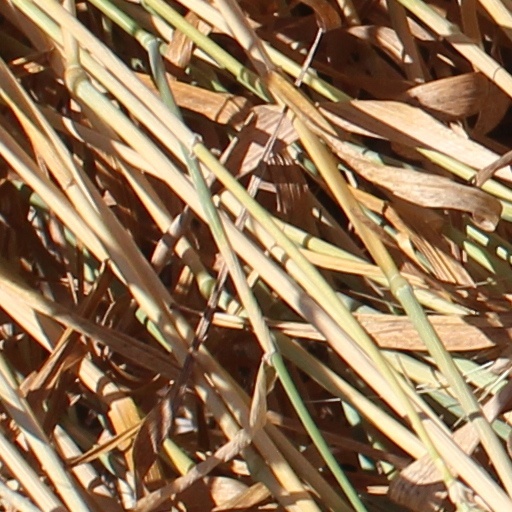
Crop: wheat